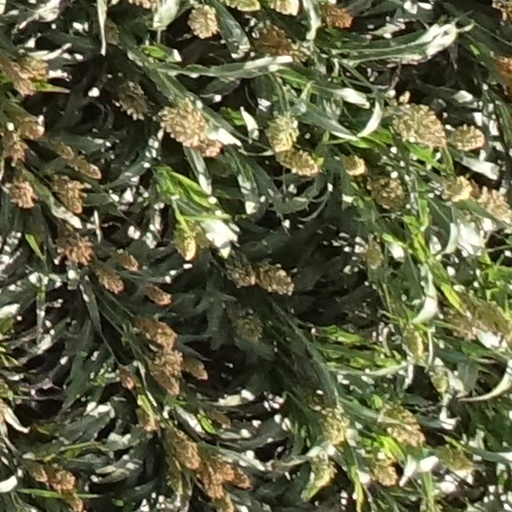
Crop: sorghum